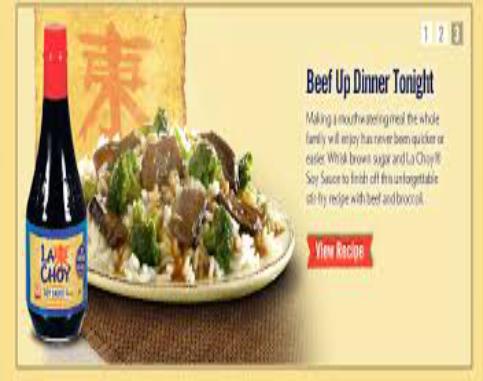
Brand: La Choy
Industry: Food